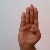
The image shows a hand gesture representing the letter 'B' in Indian Sign Language.